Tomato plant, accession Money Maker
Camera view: tilt-top (135 deg); turntable rotation: 300 degrees
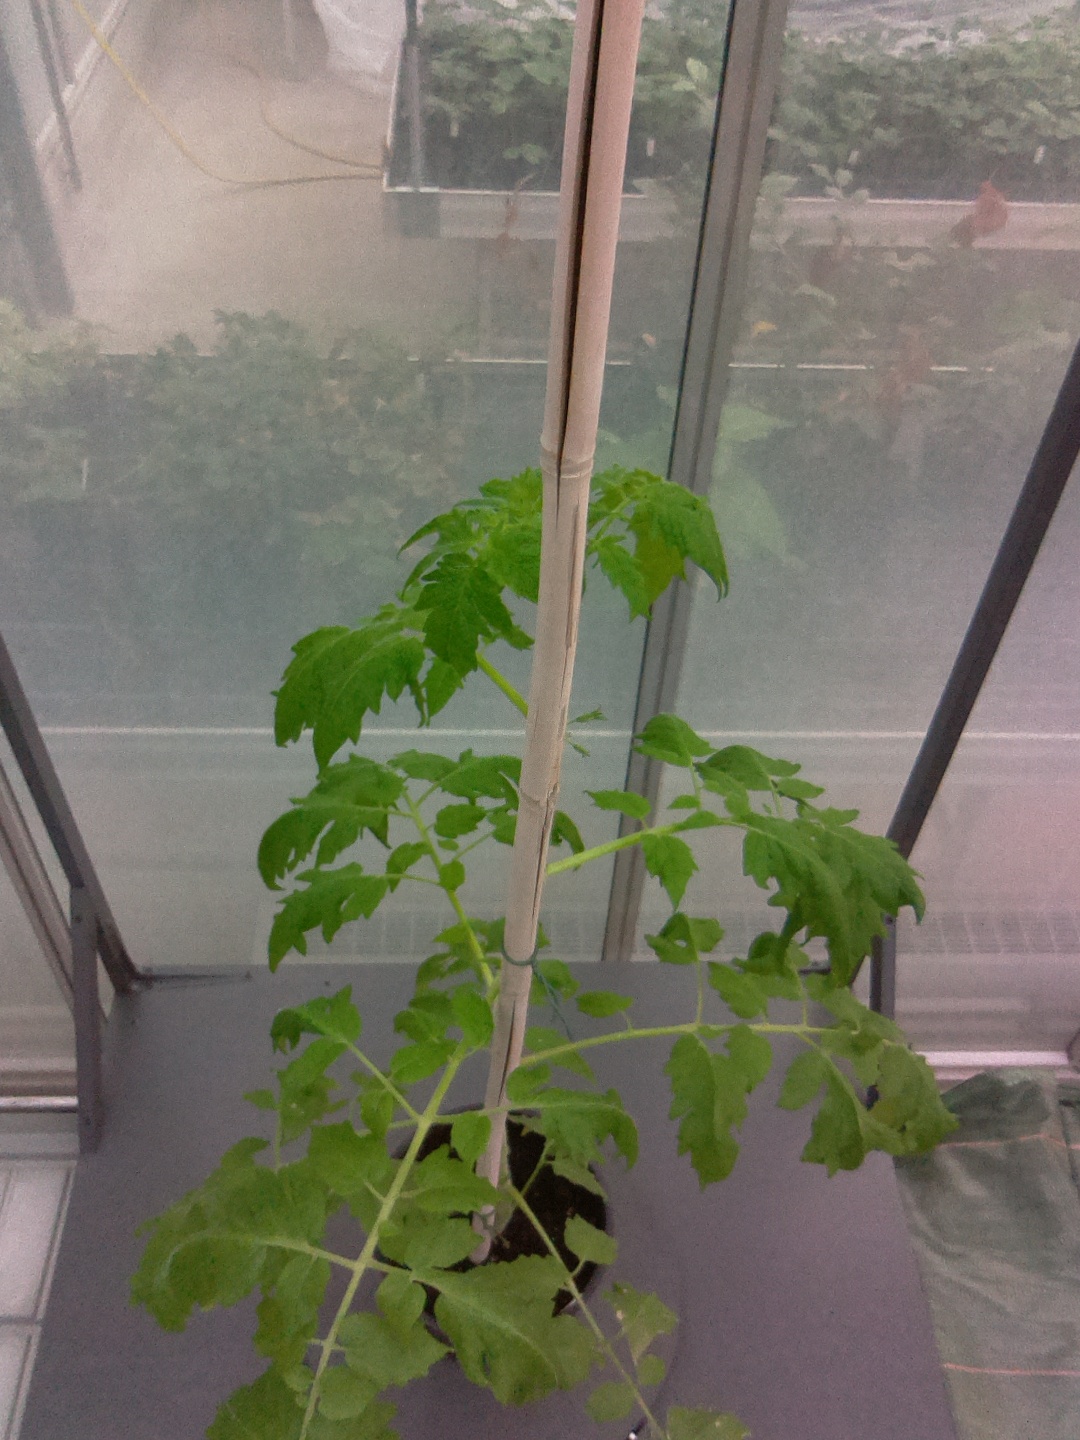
BBCH growth stage 60: First flowers open